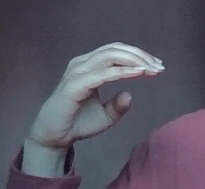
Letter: jeem